John Wilton (general)

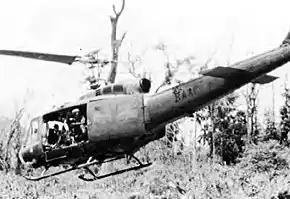
Military helicopter with main door open, over jungle

By mid-1964, Australia had already sent a small team of military advisors, as well as a flight of newly acquired DHC-4 Caribou transports, to aid the South Vietnamese government in its fight against the Viet Cong. The 1st Battalion, Royal Australian Regiment, was deployed in May 1965. It was attached to a US Army brigade, and Wilton was responsible for setting its operational parameters. In August, he recommended to his opposite number in the RAAF, Air Marshal Alister Murdoch, the despatch of two UH-1 Iroquois helicopters to Vietnam. Wilton believed that both services would benefit from gaining familiarisation with air/ground operations in the region before any large-scale commitment of Australian forces. He was exasperated when Murdoch rejected the idea on resourcing grounds, despite the fact that two-thirds of the RAAF's UH-1 complement had been purchased for the express purpose of army cooperation. According to the official history of the post-war Air Force, when the Federal government deployed No. 9 Squadron and its UH-1s to Vietnam less than a year later, the unit was under-prepared for combat operations.